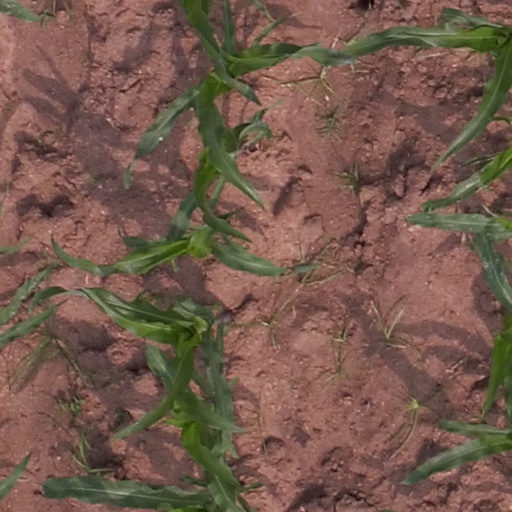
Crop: maize; corn